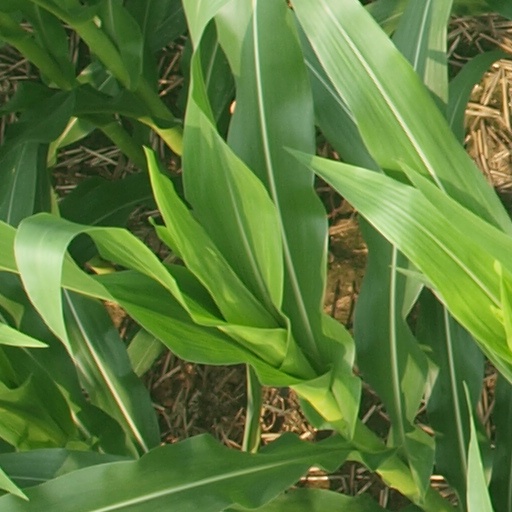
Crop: maize; corn